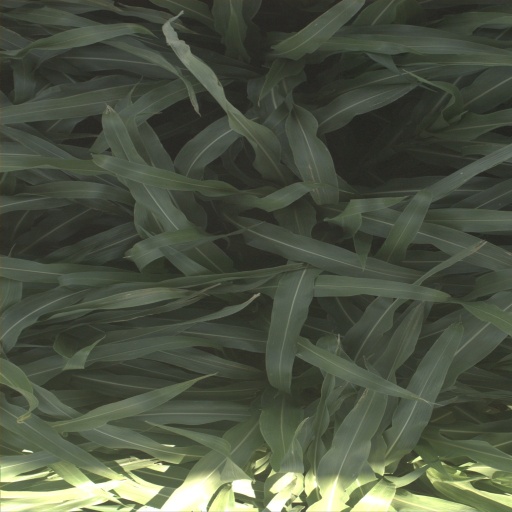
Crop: sorghum